Sky position (RA, Dec in degrees): 234.361, -1.908
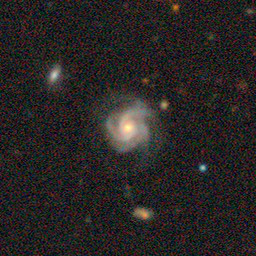
Galaxy morphology: Unbarred Loose Spiral Galaxies